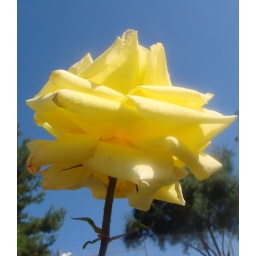
yellow rose against the sky